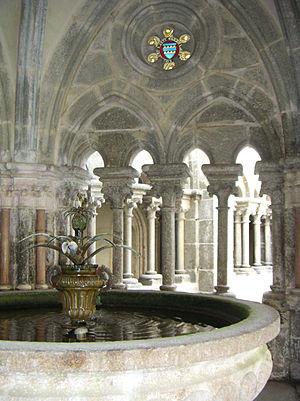
L’abbaye de Zwettl est un ancien monastère de l'ordre cistercien, dans le Waldviertel de Basse-Autriche. Elle est en activité sans interruption depuis l'année de sa fondation, en 1138, et elle est ainsi, après l’abbaye de Rein et l’abbaye de Heiligenkreuz, la troisième plus ancienne abbaye cistercienne au monde. Elle se trouve à proximité de la ville éponyme de Zwettl. L'emplacement de l'abbaye, en fond de vallée, au creux d'un méandre du Kamp, est typique des abbayes cisterciennes. L'administration autrichienne a assigné de longue date à l'abbaye une identité administrative propre : Zwettl Stift, qui a le statut de « commune cadastrale » de la ville de Zwettl. Les terrains alentour sont rattachés à cette entité. Elle possède le plus haut clocher de toutes les abbayes cisterciennes, avec 99 mètres de hauteur.